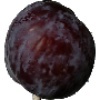
Label: Plum 1